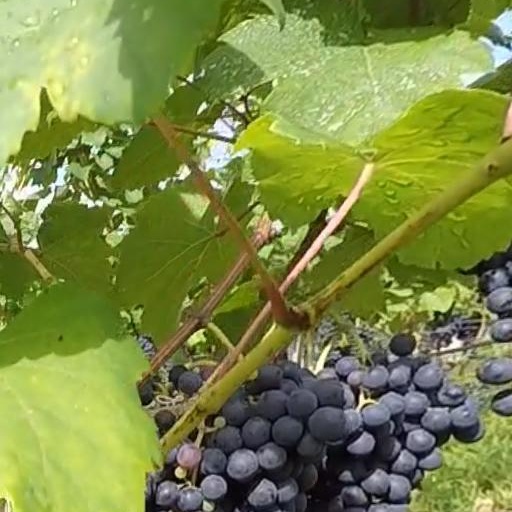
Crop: grape